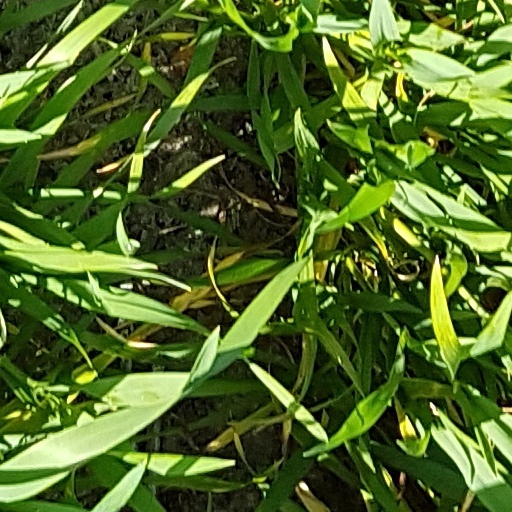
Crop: wheat